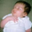
Label: baby